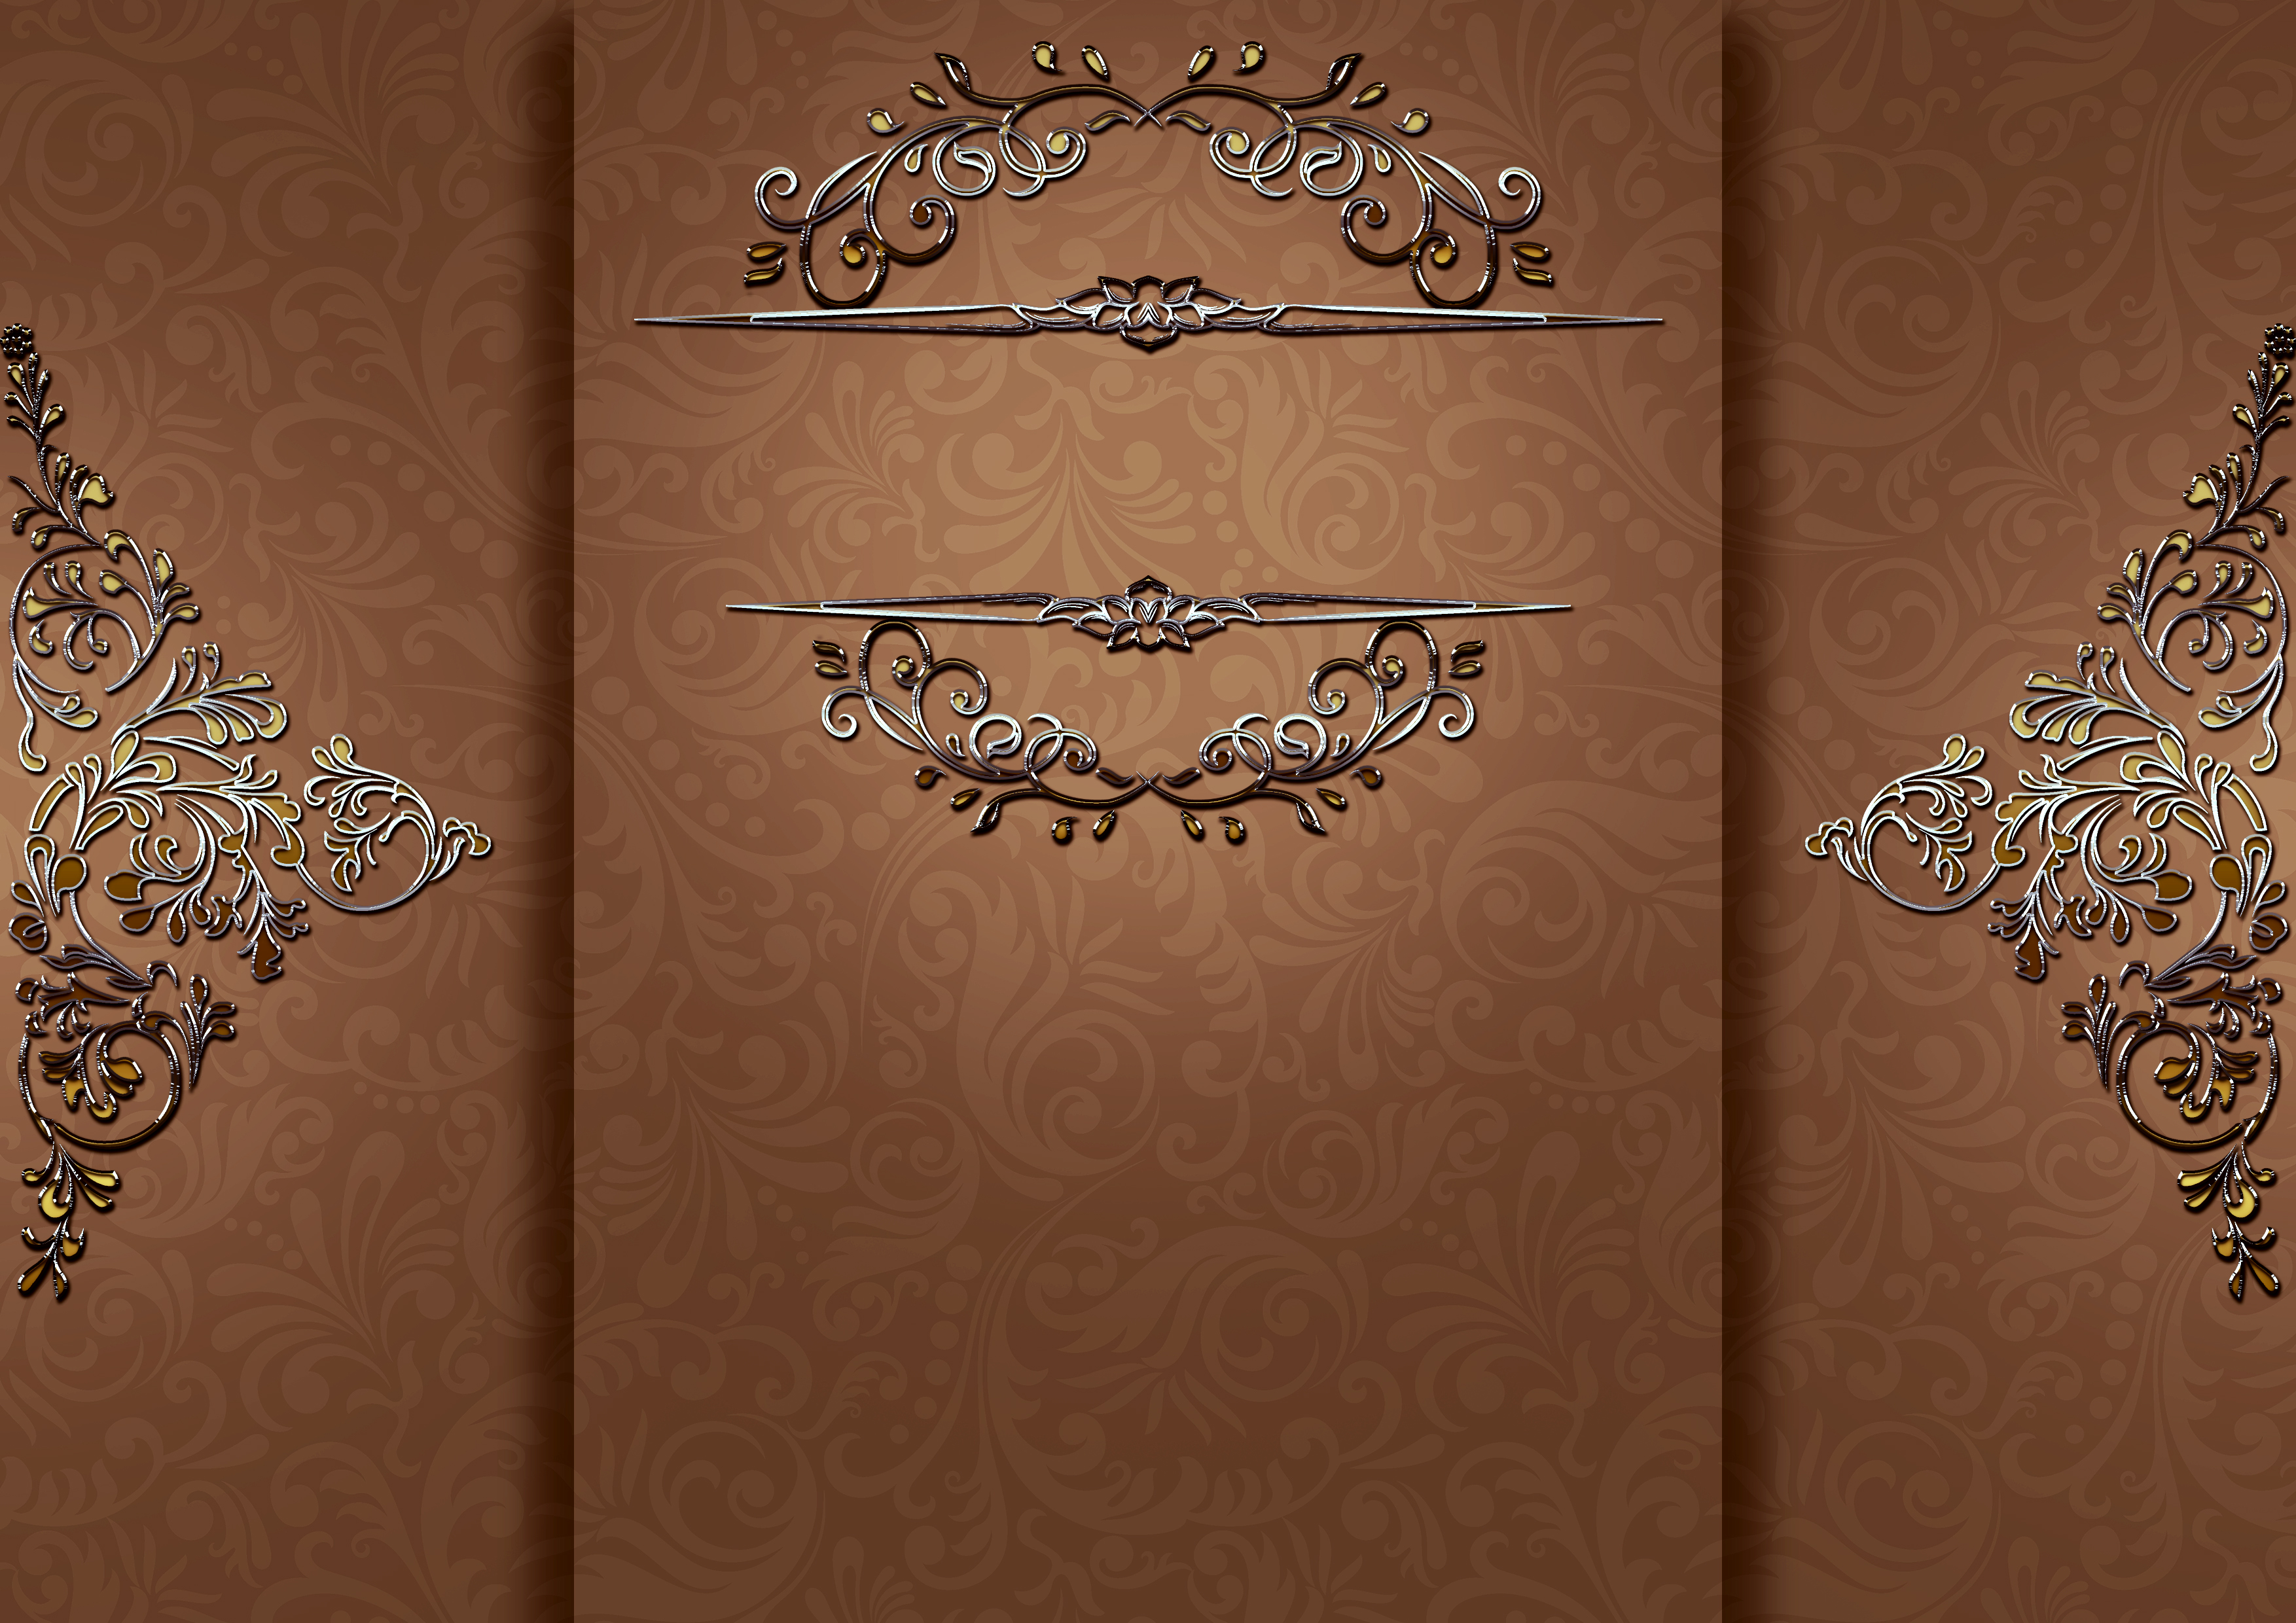
background, invitation, card, pattern, floral, ornaments, wedding, decorative, brown, metal, noble, romantic, greeting, modern, design, birthday, greeting card, frame, text space, blank, stylish, chic, stylishly, font, art